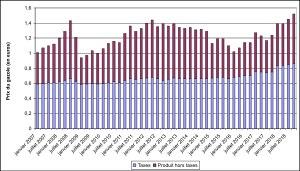
Le prix des carburants routiers en France, ou « prix à la pompe », est le prix auquel les commerçants exploitants de stations de distribution de produits pétroliers installés en France cèdent aux usagers de la route ces produits pétroliers : Sans Plomb 98, Sans Plomb 95, Sans Plomb 95, superéthanol E85, Gazole, GPL. Cet article ne traite pas de la question des carburants non routiers ou des combustibles.